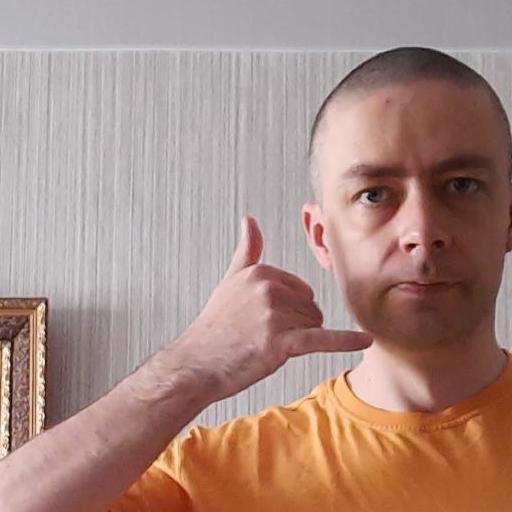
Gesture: call